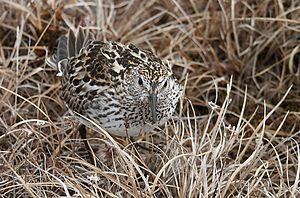
Le Bécasseau à croupion blanc, auparavant connu surtout sous le nom de Bécasseau de Bonaparte, est une espèce de petits oiseaux limicoles de la famille des Scolopacidae. Son ancien nom commémore le naturaliste Charles Bonaparte tandis que l'actuel normalisé est plus imprécis dans la mesure où le Bécasseau cocorli présente lui aussi un croupion blanc.